Viktor Yushchenko

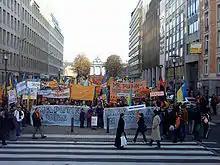
Pro-Orange Revolution demonstration in Brussels, Belgium

In 2004, as Kuchma's term came to an end, Yushchenko announced his candidacy for president as an independent. His major rival was Prime Minister Viktor Yanukovych. Since his term as prime minister, Yushchenko had slightly modernized his political platform, adding social partnership and other liberal slogans to older ideas of European integration, including Ukraine's joining NATO and fighting corruption. Supporters of Yushchenko were organized in the "Syla Narodu" ("Power to the People") electoral coalition, which he and his political allies led, with the Our Ukraine coalition as the main constituent force.